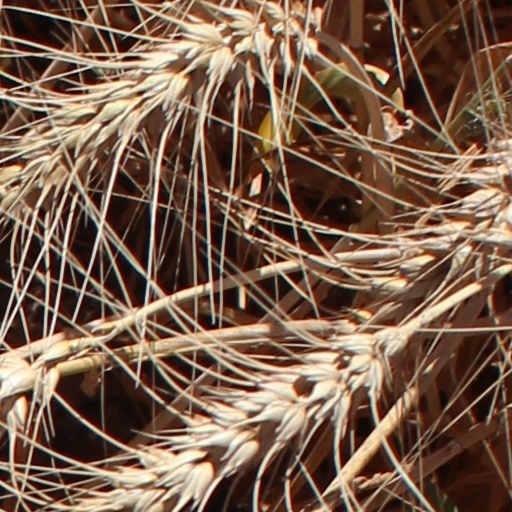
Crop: wheat